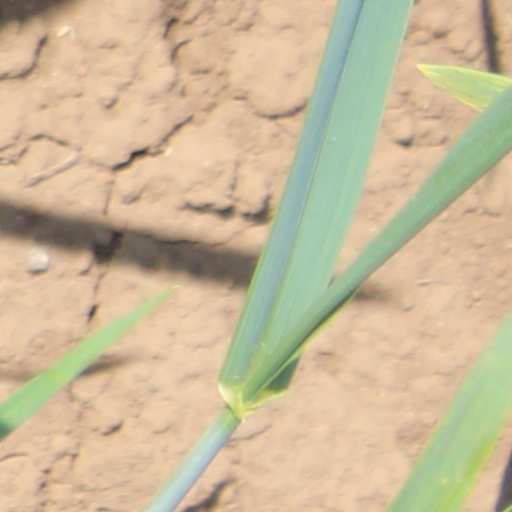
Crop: wheat